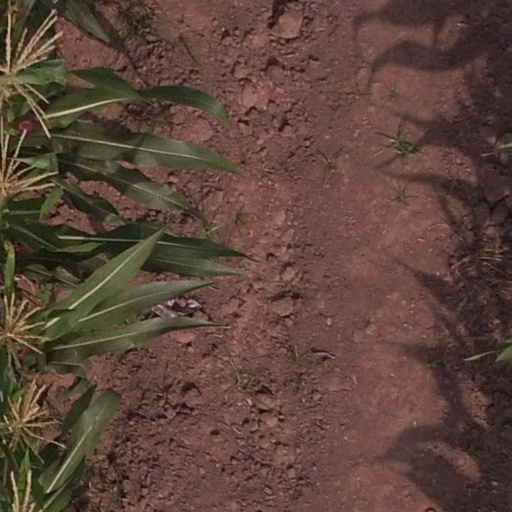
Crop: maize; corn